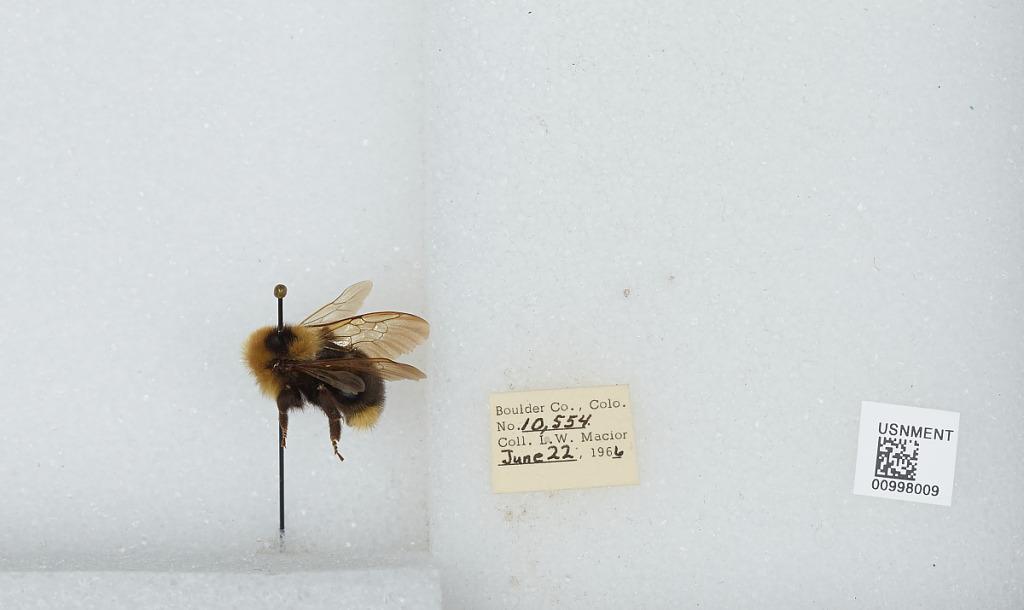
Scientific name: Bombus (Psithyrus) insularis (Smith)
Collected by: L. Macior
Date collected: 1966-6-22
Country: United States
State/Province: Colorado
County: Boulder
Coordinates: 40.015, -105.27